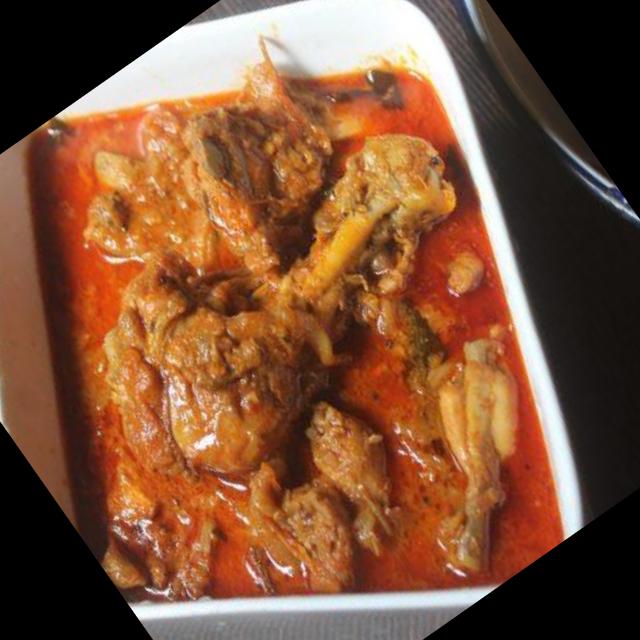
Dish: chicken_curry